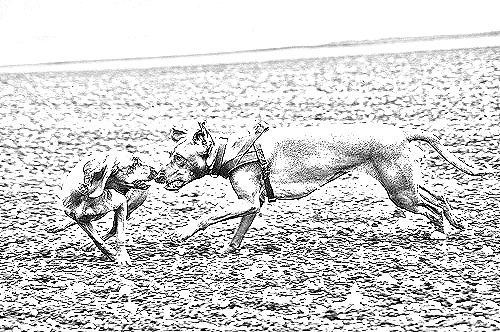
Portrait style: Sketch Portrait